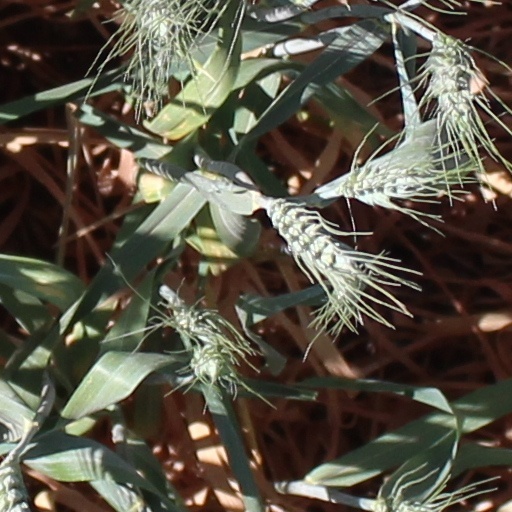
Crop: wheat